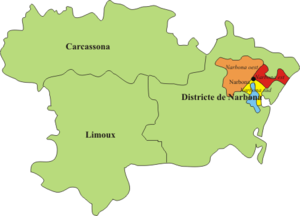
Situation de Narbonne dans l'Aude.